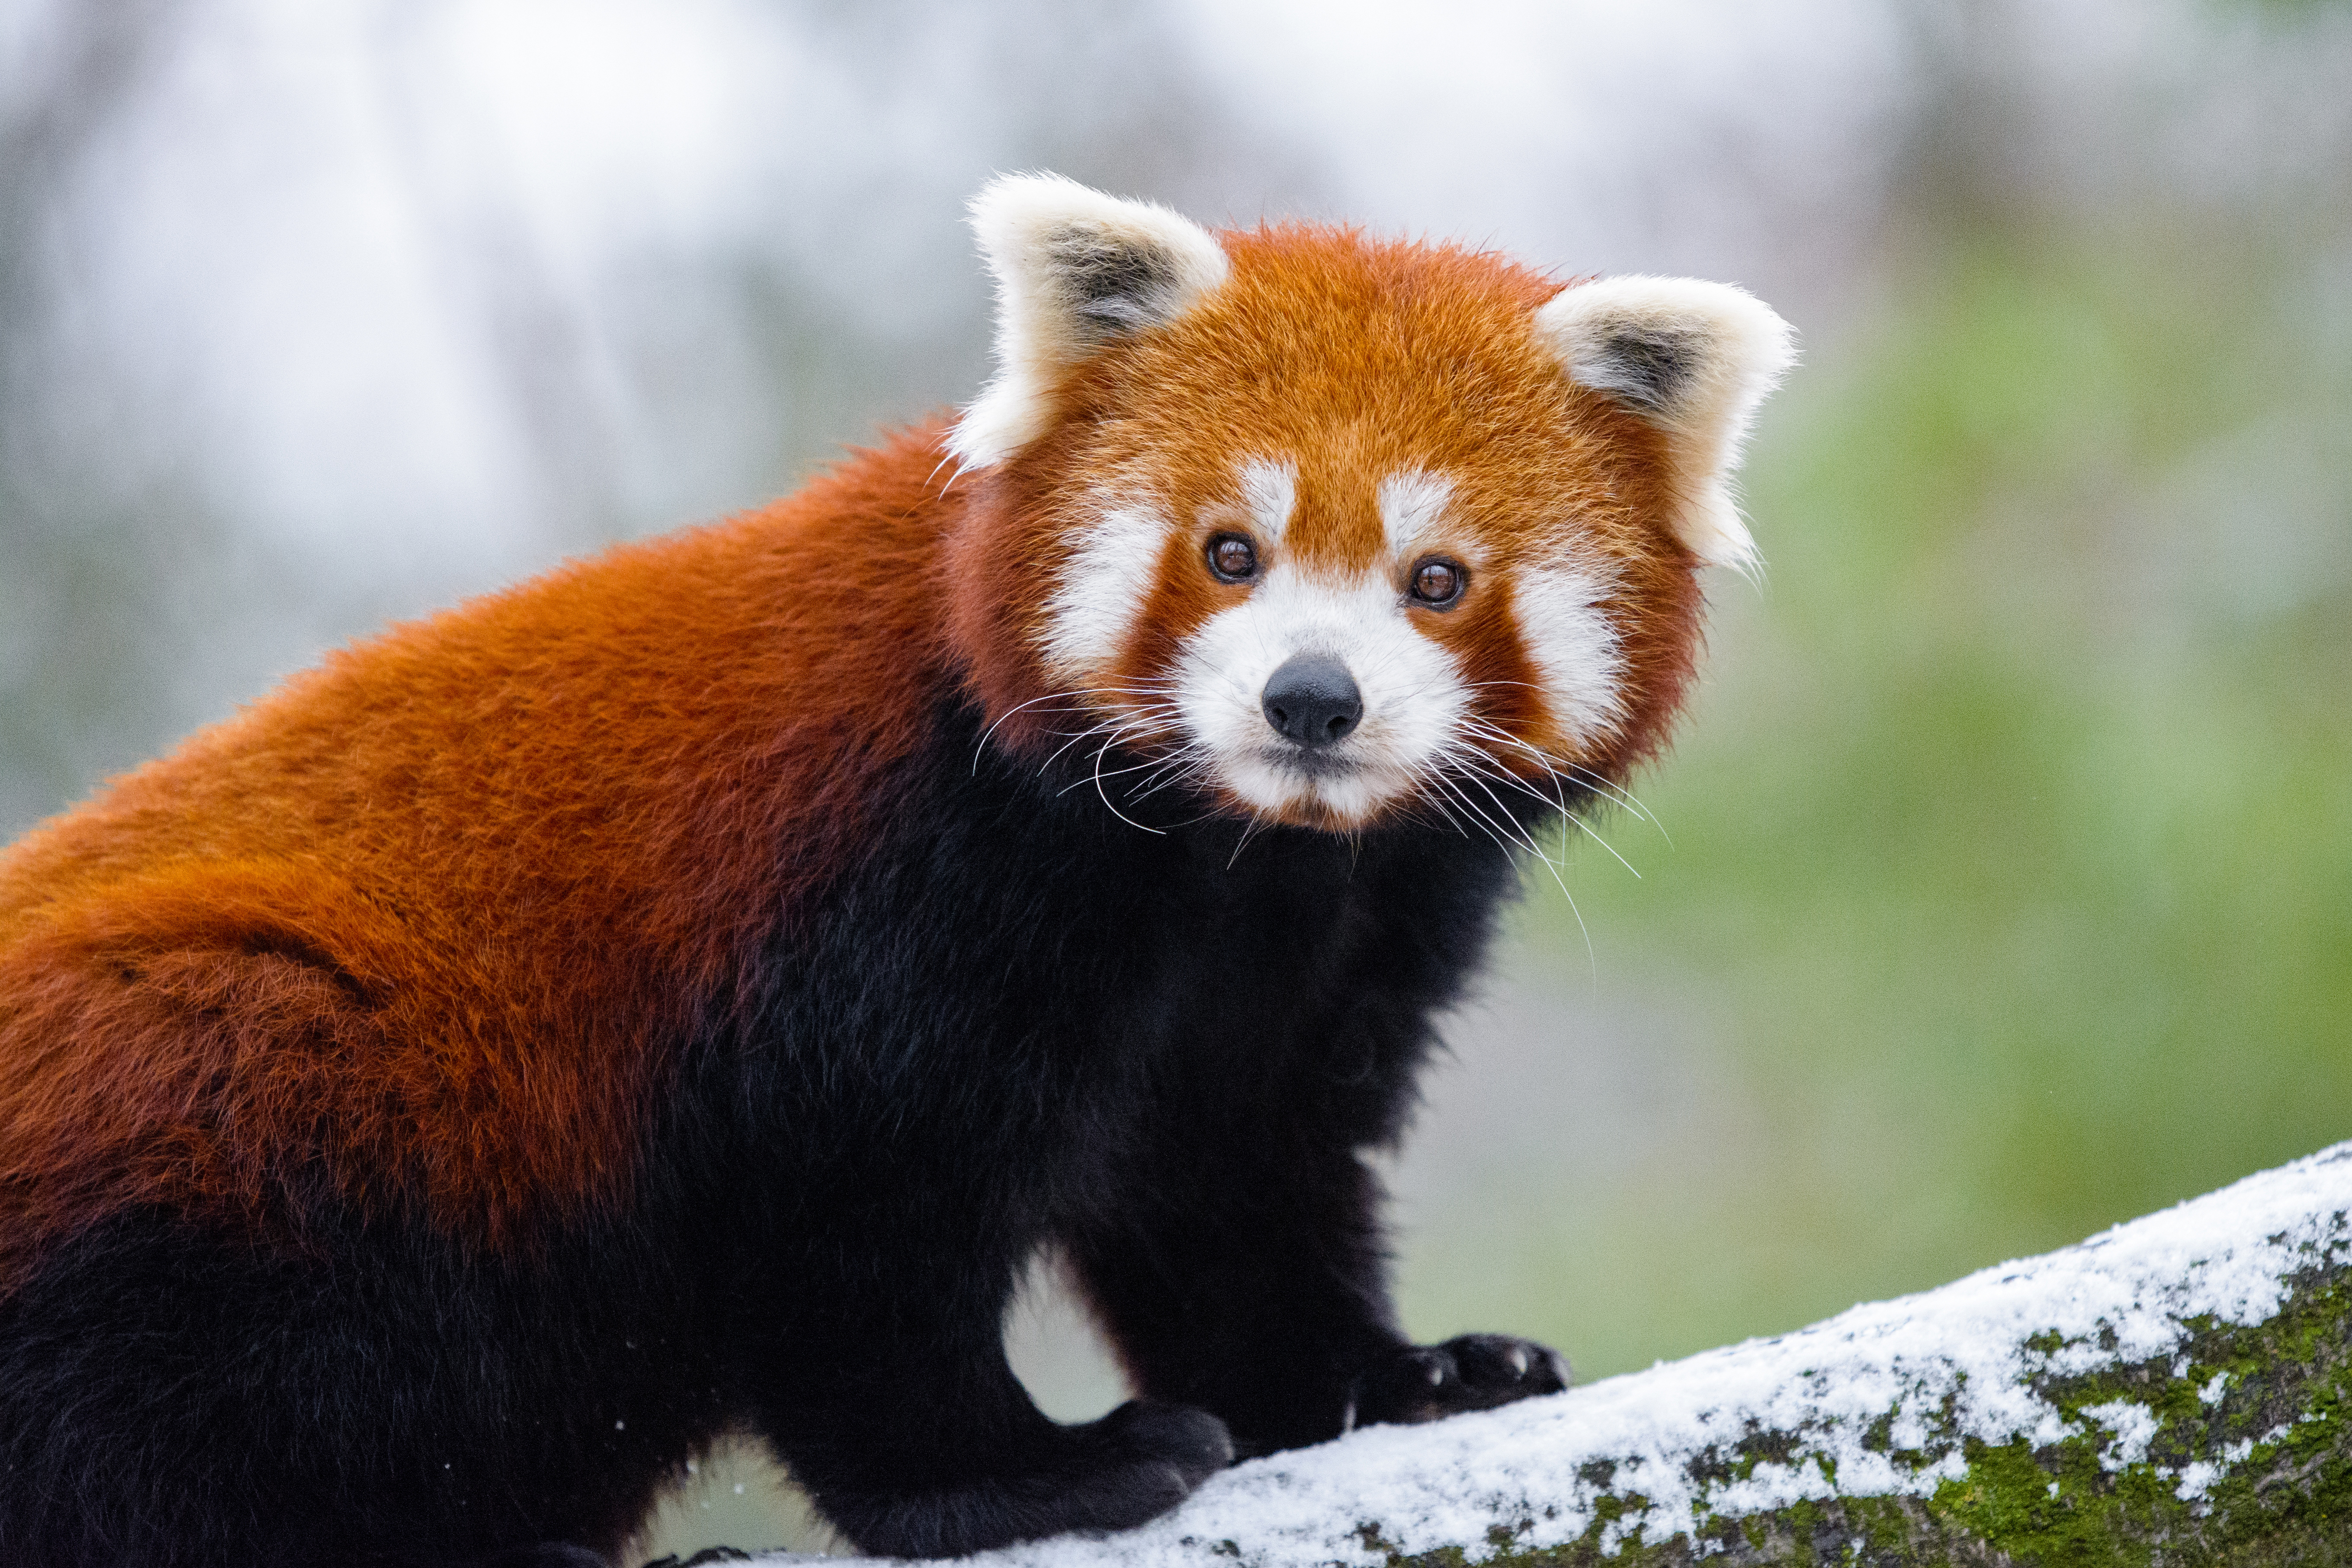
mammal, red panda, vertebrate, terrestrial animal, carnivore, wildlife, whiskers, snout, organism, tree, bear, adaptation, fur, plant, tail, national park, plant stem